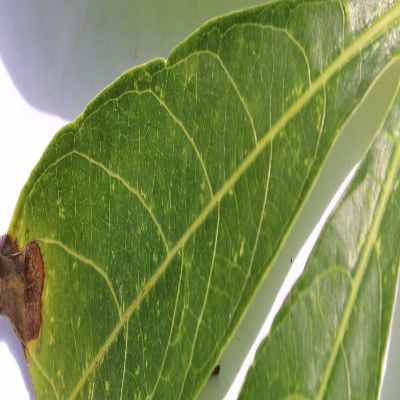
Crop: Cassava
Condition: bacterial blight